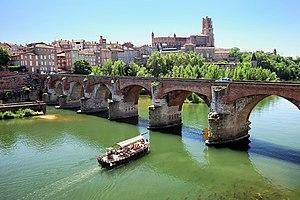
Cathédrale Sainte Cécile, Albi. Vue sur le Tarn et le Pont Vieux. This building is classé au titre des Monuments Historiques. It is indexed in the Base Mérimée, a database of architectural heritage maintained by the French Ministry of Culture,
Le Tarn est un département français de la région Occitanie, traversé par la rivière Tarn qui lui a donné son nom. L'Insee et la Poste lui attribuent le code 81. Les habitants sont nommés les Tarnais et Tarnaises. La préfecture est Albi, et l'unique sous-préfecture est Castres. Le département fait partie de l'académie de Toulouse sur le plan scolaire et dépend de la cour d'appel de Toulouse sur le plan judiciaire.